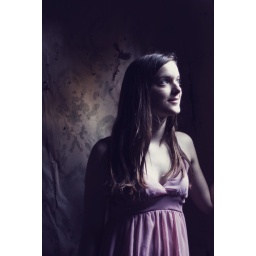
When the curious girl realizes she is under glass